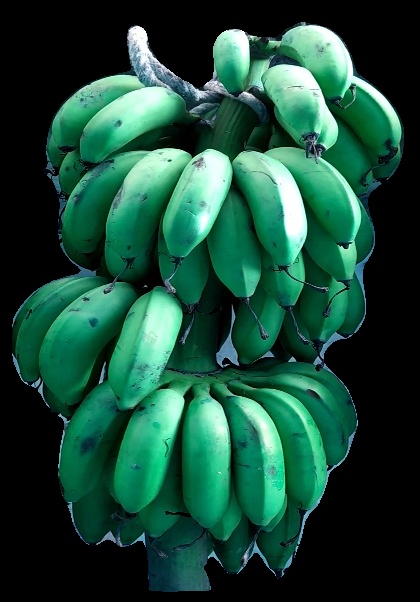
Variety: rasbale
Grade: grade2